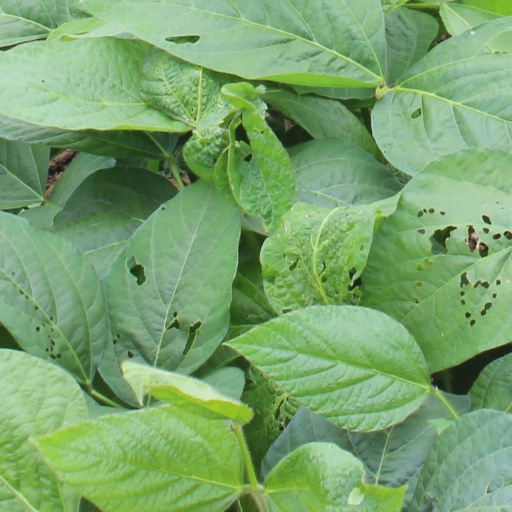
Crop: soybean